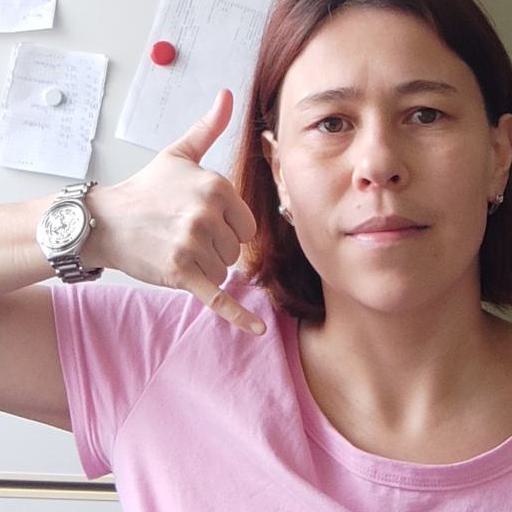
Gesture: call